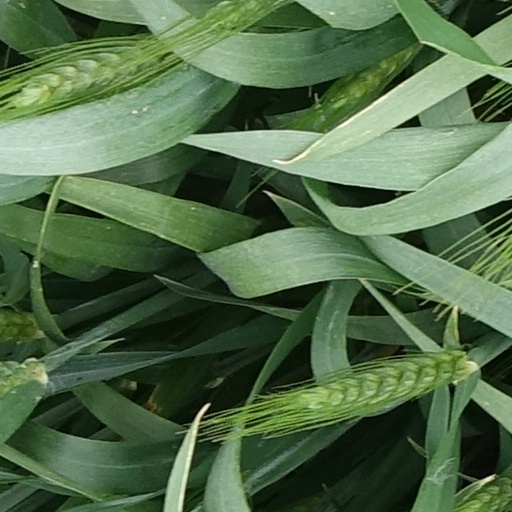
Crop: wheat